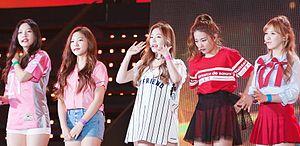
La discographie du girl group sud-coréen Red Velvet consiste de deux albums studio, d'un album réédité, de huit mini-albums et de dix-neuf singles. Red Velvet est formée sous SM Entertainment en 2014, et est composée de cinq membres.
Red Velvet est un girl group sud-coréen, originaire de Séoul. Formé par SM Entertainment en 2014, le groupe est à l'origine composé de quatre membres : Irene, Seulgi, Wendy et Joy. Yeri est ajoutée au groupe en mars 2015. Elles font leurs débuts avec le single Happiness, publié le 4 août 2014